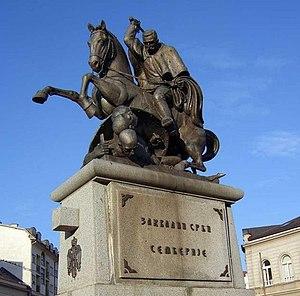
Bijeljina est une ville de Bosnie-Herzégovine située au nord-est de la République serbe de Bosnie. Selon les premiers résultats du recensement bosnien de 2013, la ville intra muros compte 45 291 habitants et sa zone métropolitaine, appelée Ville de Bijeljina, 114 663.